Horcajo de los Montes

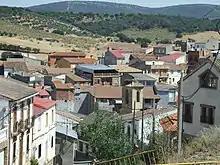
Horcajo de los Montes Rooftops

Horcajo de los Montes is a municipality in Ciudad Real, Castile-La Mancha, Spain. It has a population of 1,030.